History of Ferrari

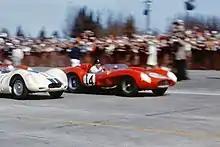
A 250 Testa Rossa (right), driven by Phil Hill at the 1958 12 Hours of Sebring. This Scaglietti-bodied car features distinctive "pontoon fenders."

As Ferrari grew, Enzo became dissatisfied with this haphazard approach: he was concerned that his cars looked nothing alike, and that the coachbuilders' fabrication process was too slow to accommodate series production. The company's partnership with Pinin Farina, which began in 1951, solved these issues, and allowed Ferrari to produce its cars at a higher volume. The 212 Inter was the first Ferrari to receive a Pinin Farina body: its minimal design, featuring a characteristic "egg-crate" grille, became the base of a recognisable, long-lasting design language shared by both companies.